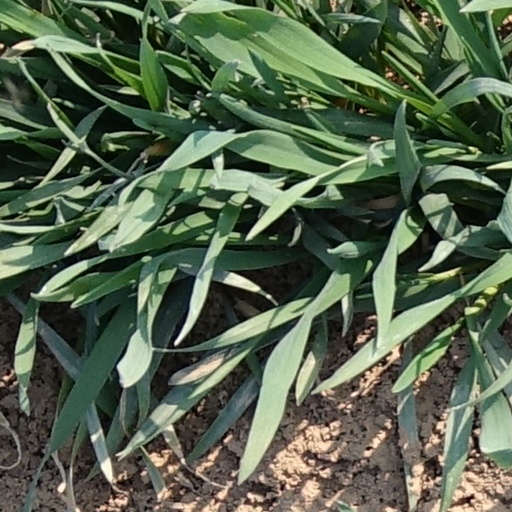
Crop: wheat